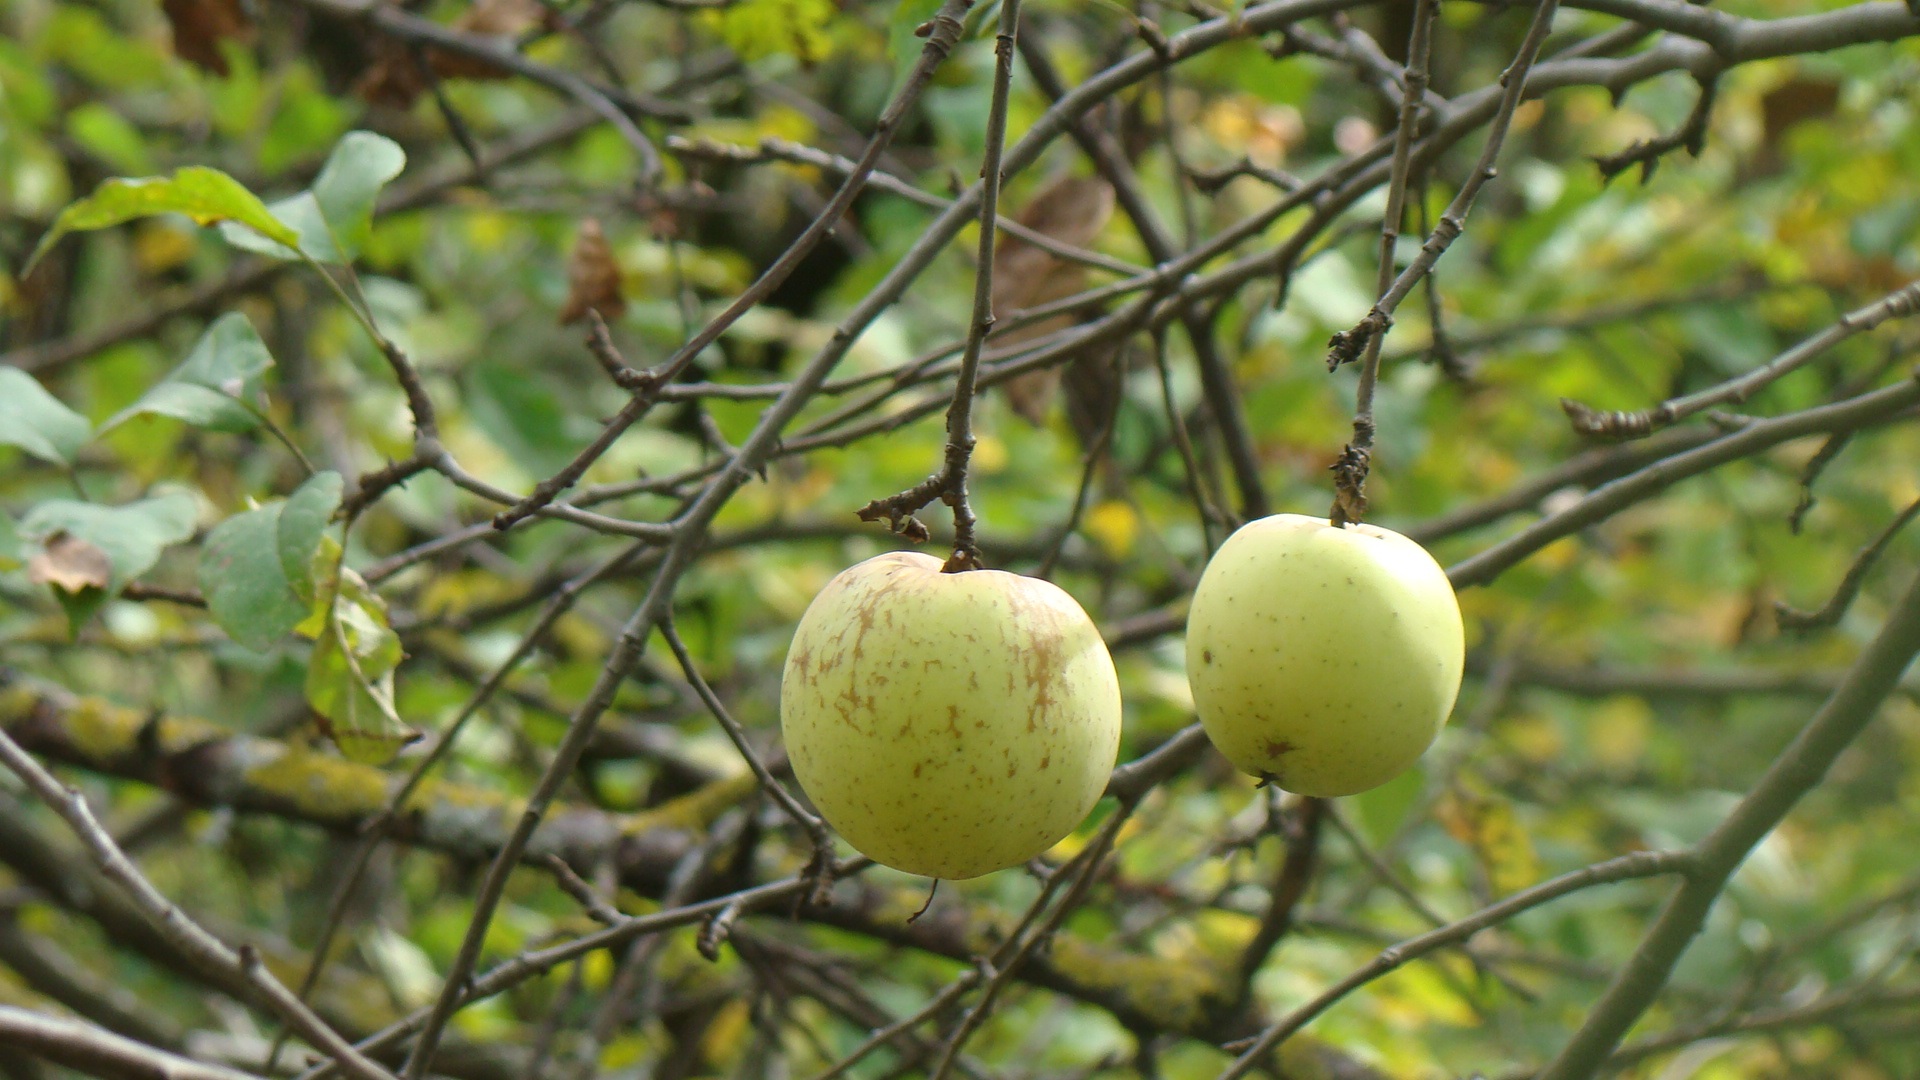
tree, nature, branch, plant, fruit, flower, food, produce, botany, flora, coconut, apples, flowering plant, land plant